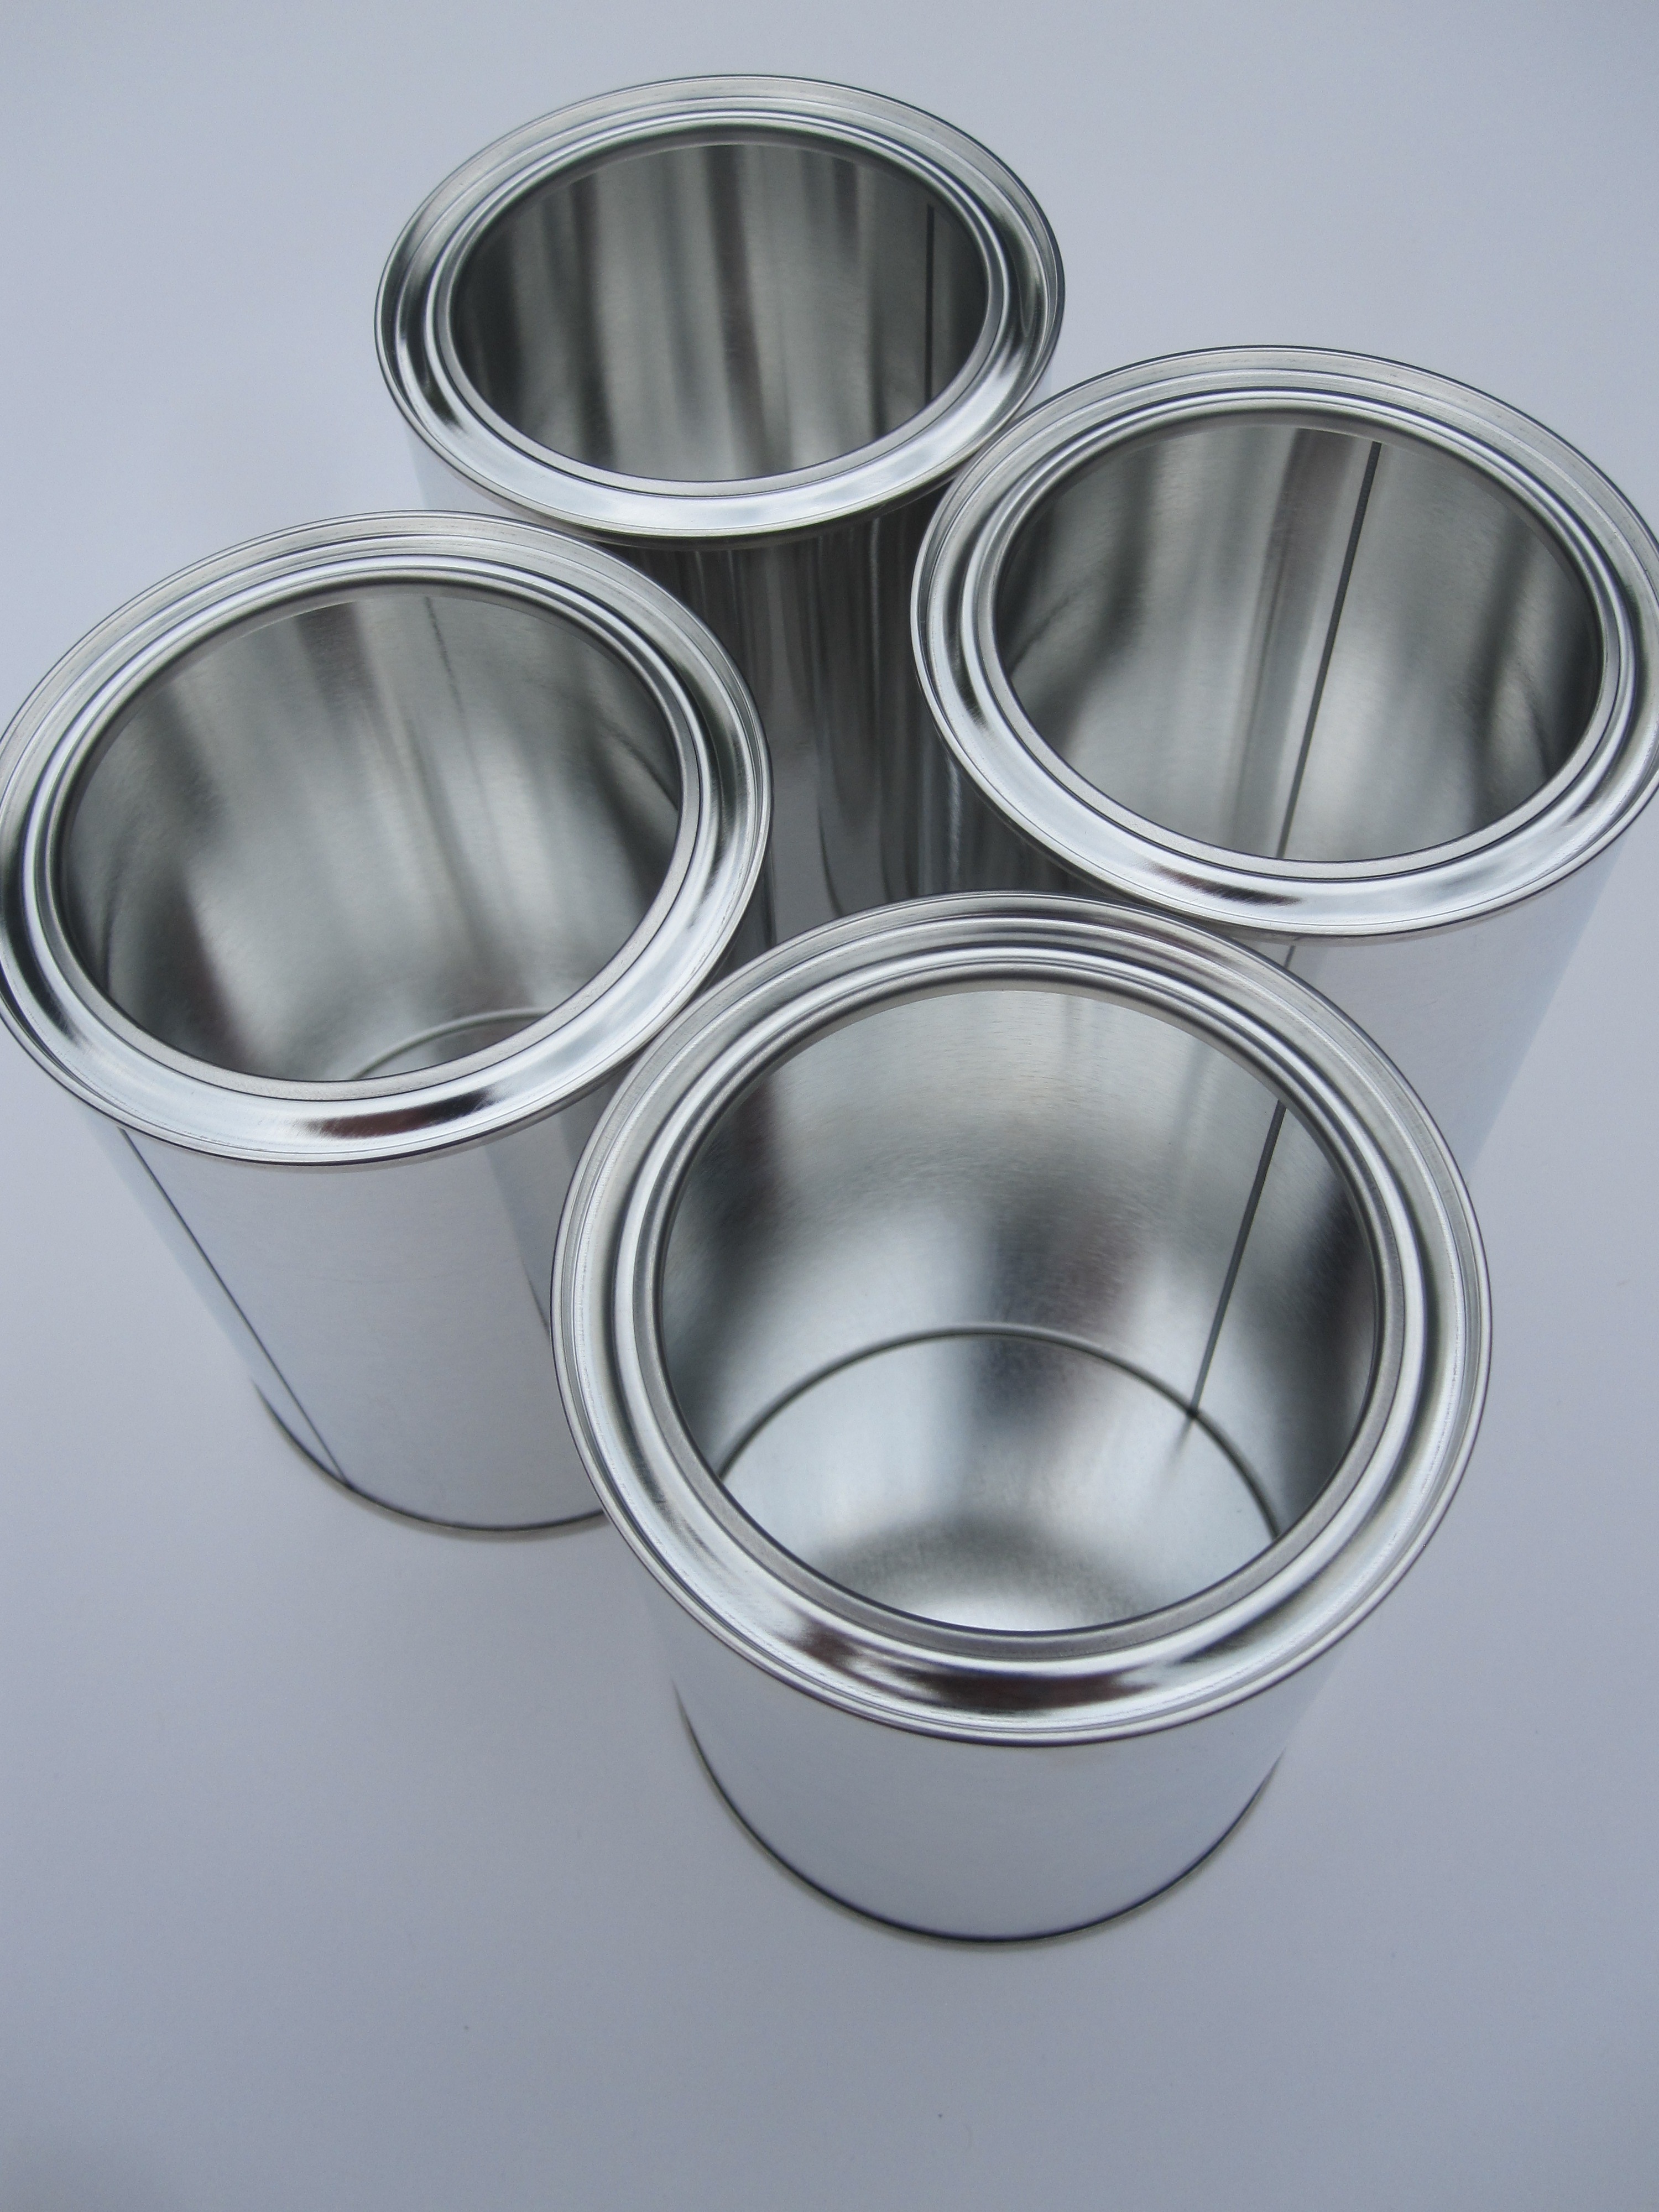
light, white, wheel, cup, bowl, metal, shadow, paper, material, sheet, product, background, silver, container, rim, cans, glance, tin, tin can, plastic wrap, aluminum can